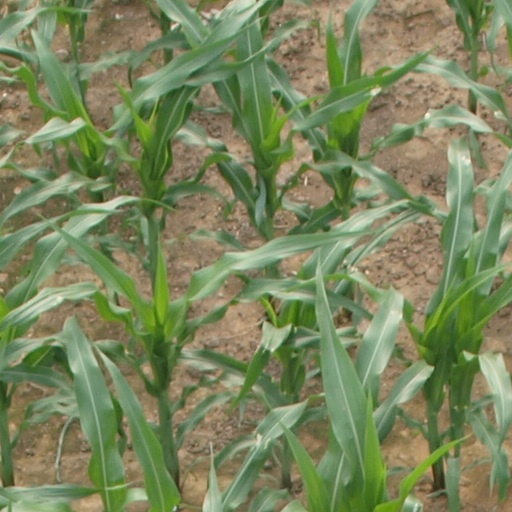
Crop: maize; corn